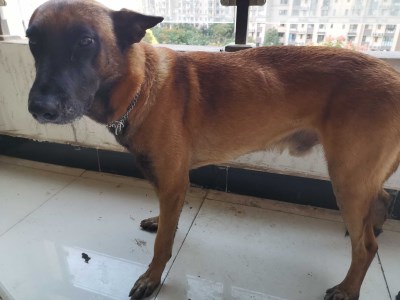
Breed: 233-n000071-malinois